Taylorville, Illinois

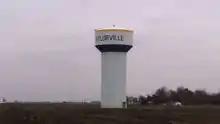
Taylorville water tower

The IHSA single season boys' basketball record of 45–0 was set by Taylorville High School in 1944. Ron Bontemps and Johnny Orr were team members.